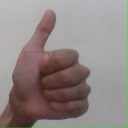
अक्षर: थ